Glen Mills, Pennsylvania

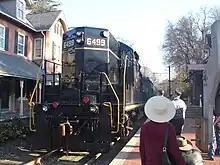
A West Chester Railroad train at Glen Mills Station

The area around Glen Mills was part of the original land grant given to William Penn in 1681. George Cheyney was the first settler here, for which the nearby town of Cheyney is named. Later, this land was sold and divided. The name Glen Mills is taken from two paper mills built by the Willcox family, one in 1835 and the second in 1846. From 1864 to 1878, these mills supplied the United States government with a special, patented paper for the printing of government bonds and notes.